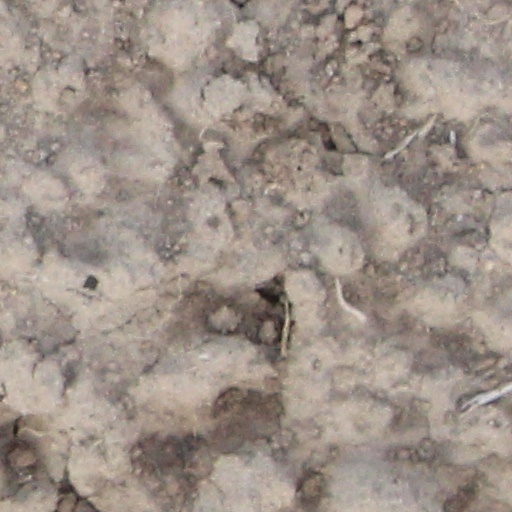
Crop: wheat